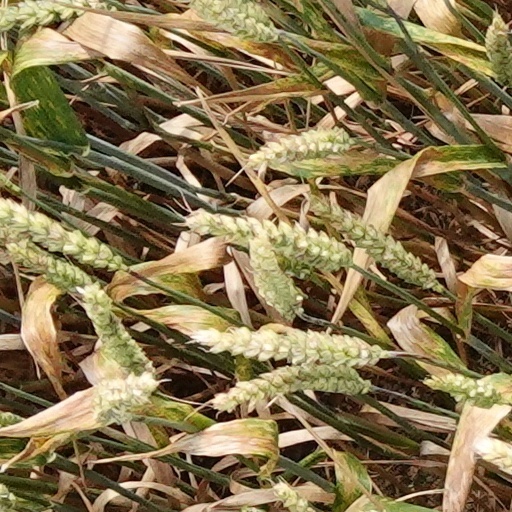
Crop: wheat